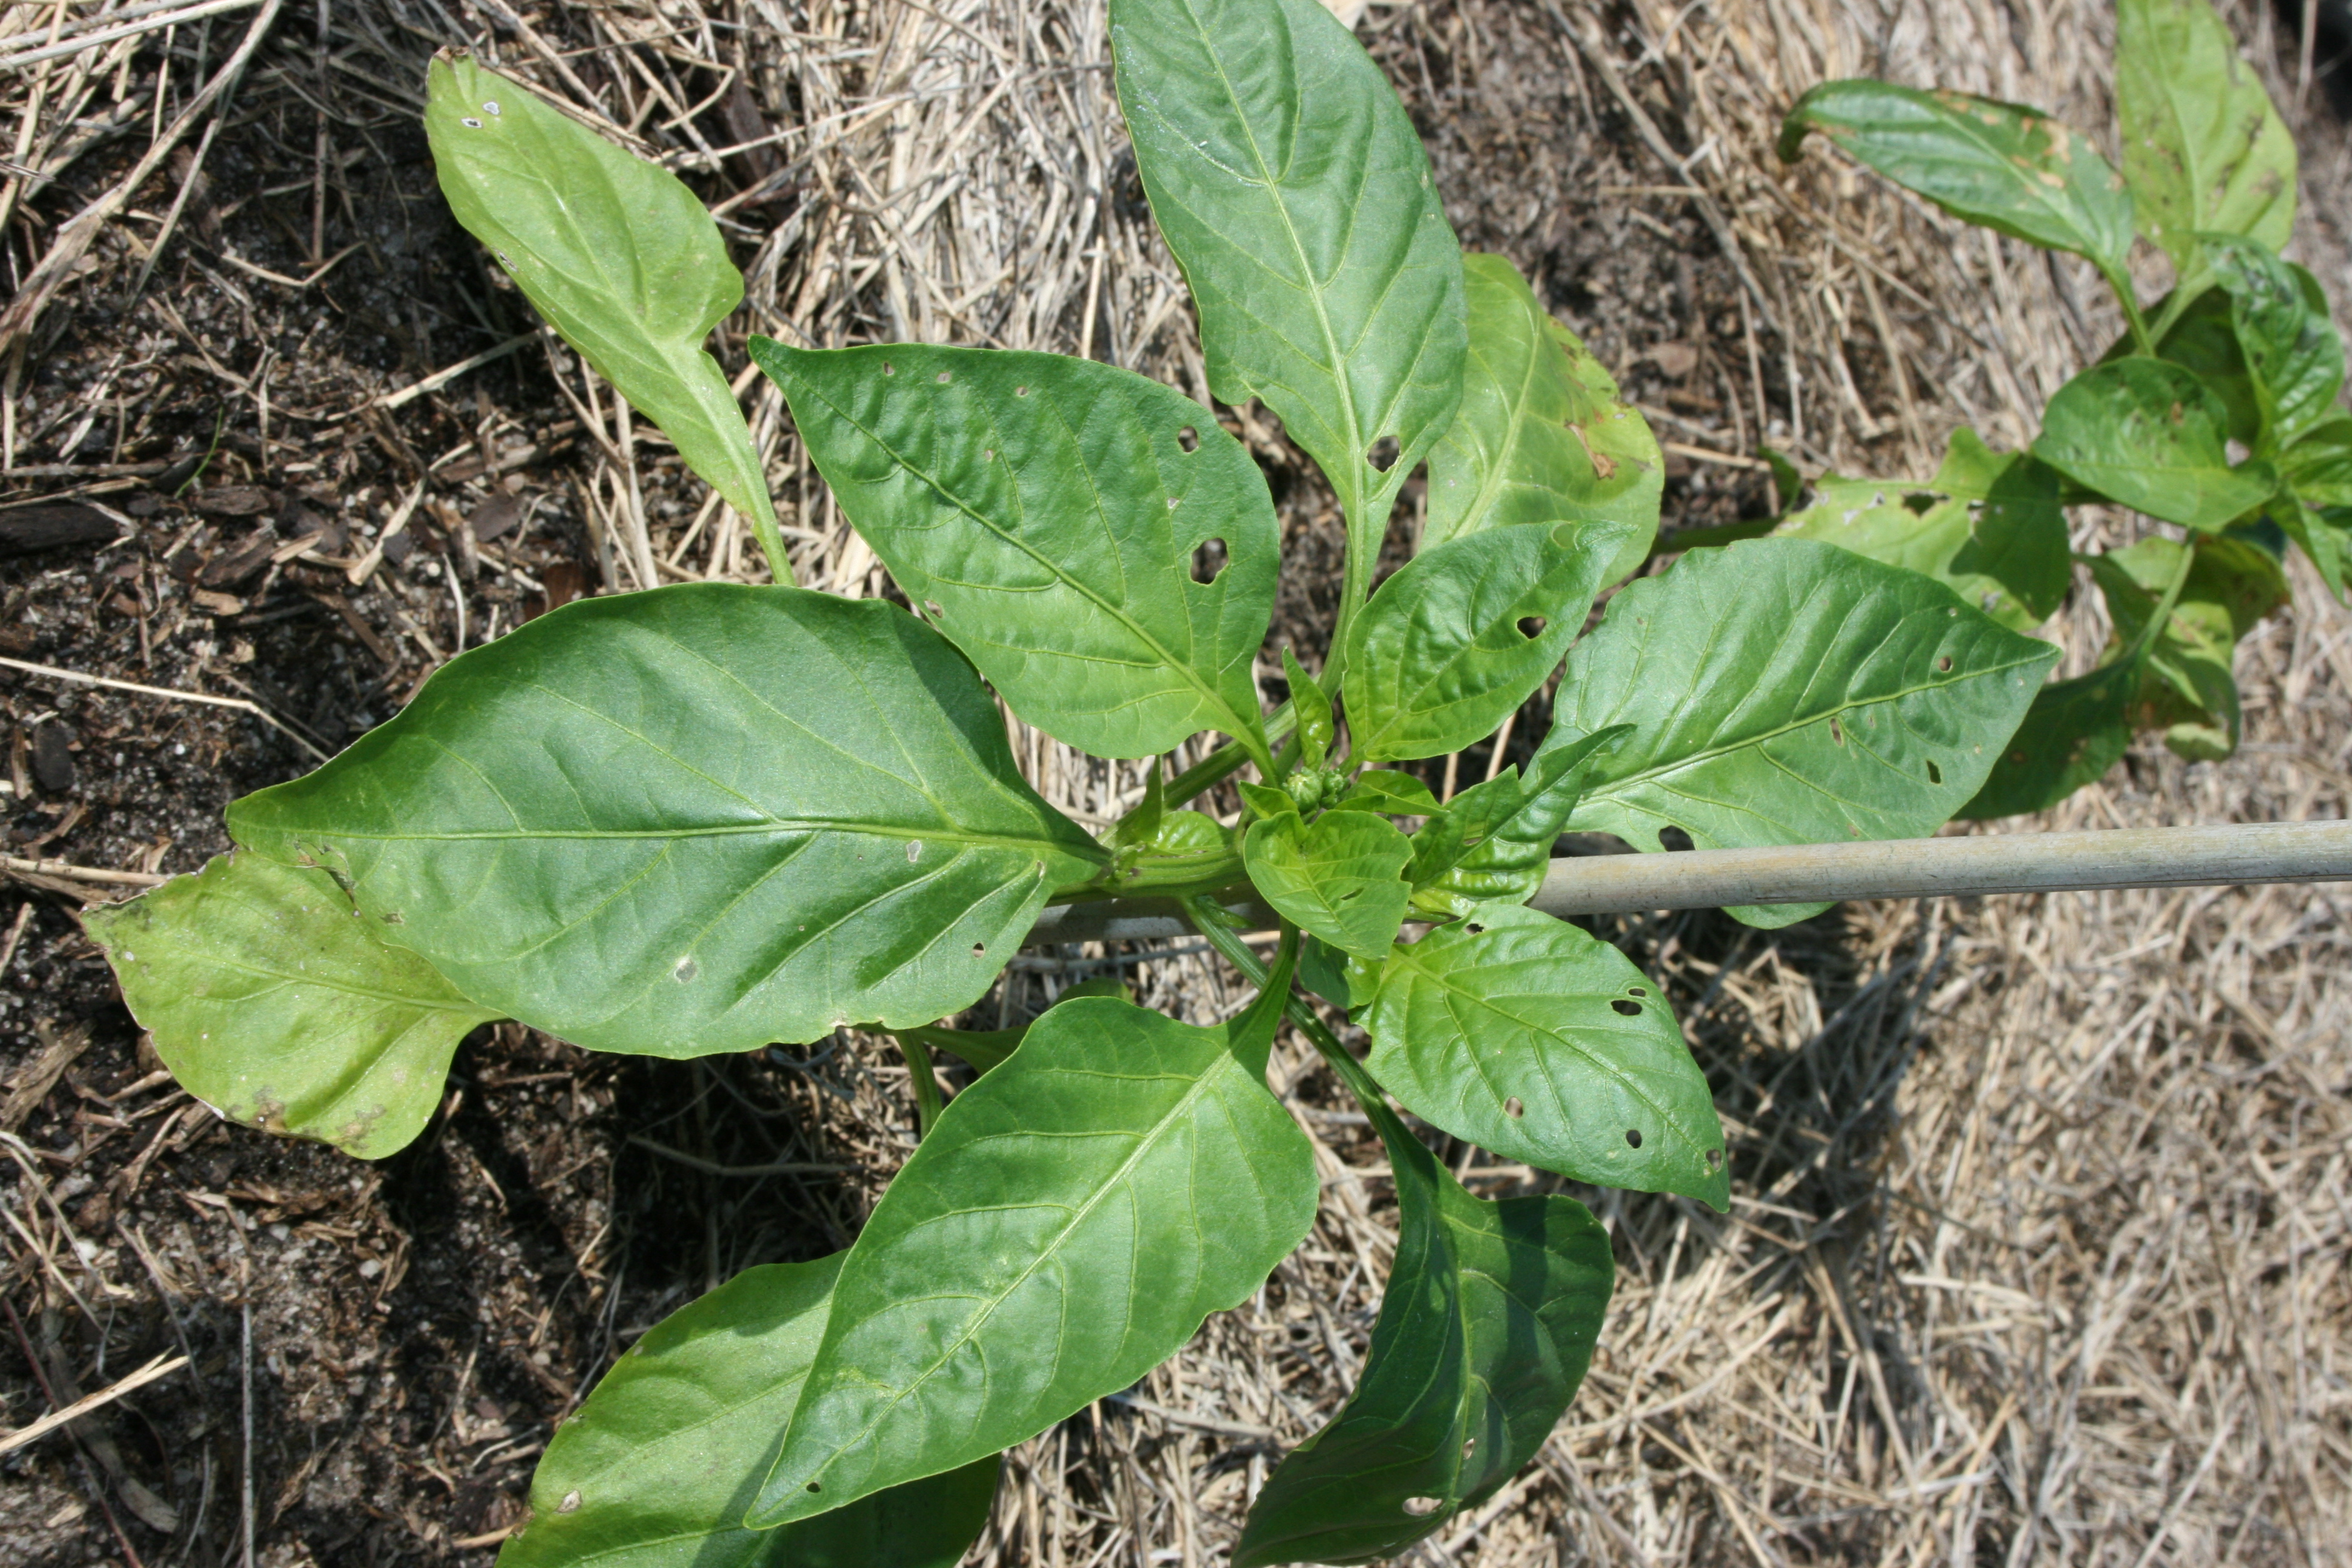
Labels: Tomato leaf, Tomato leaf, Tomato leaf, Tomato leaf, Tomato leaf, Tomato leaf, Tomato leaf